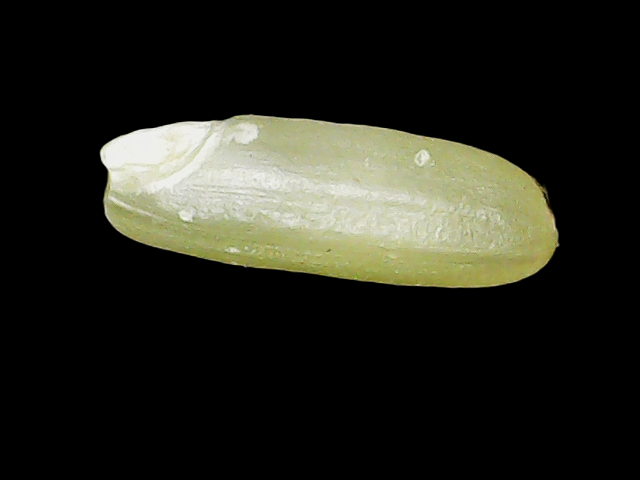
Rice variety: Binadhan23